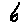
Label: 6